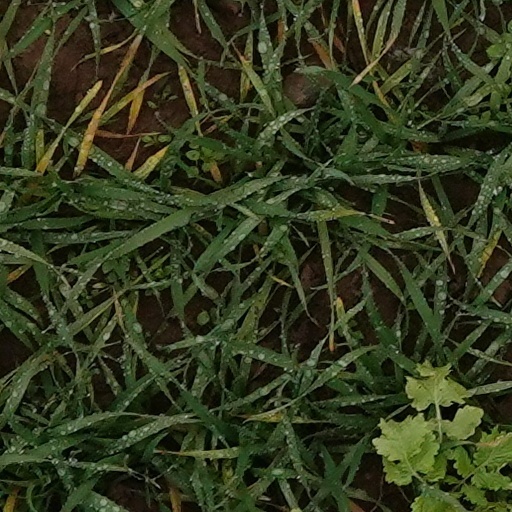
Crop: wheat